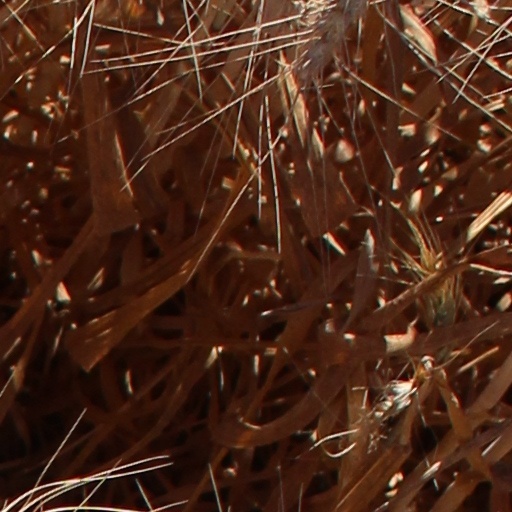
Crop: wheat